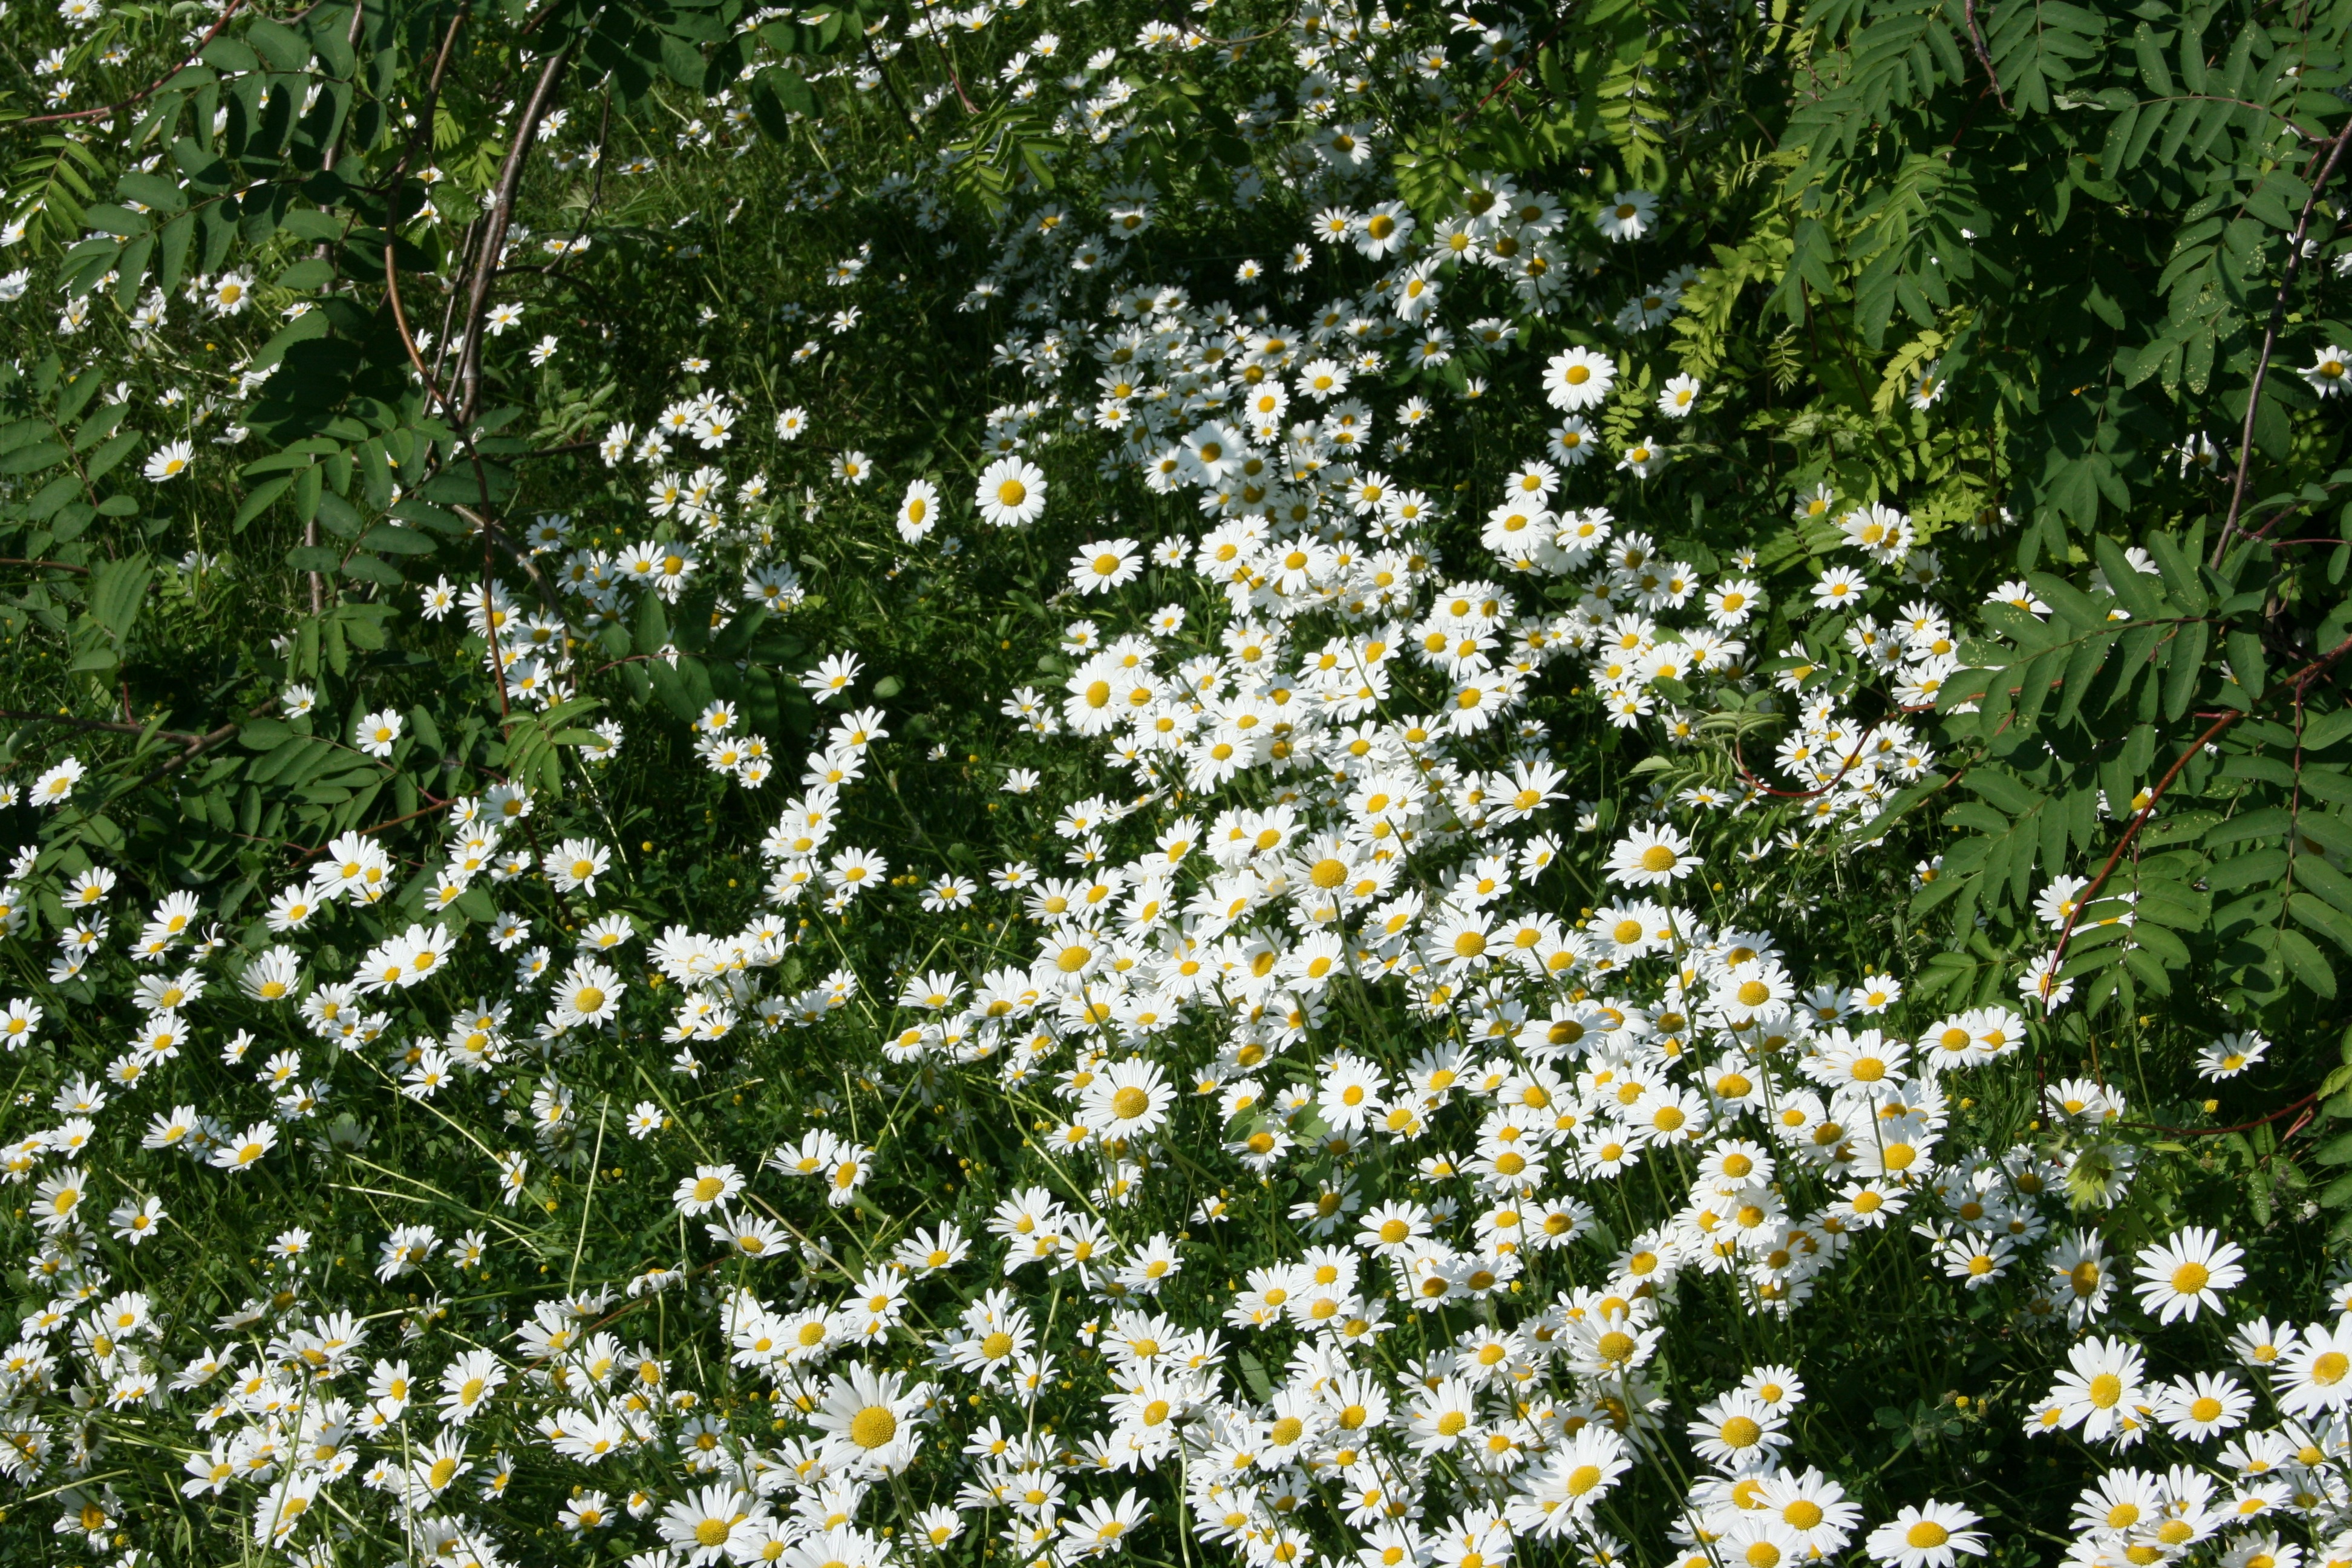
nature, plant, white, meadow, flower, floral, daisy, wild, environment, green, natural, botany, blooming, flora, plants, wildflower, flowers, leaves, outdoors, fields, gardening, blossoms, valleys, ferns, daisies, gardens, ornamental, blooms, flowering, candytuft, yarrow, green background, flowering plant, daisy family, land plant, chamaemelum nobile, tanacetum parthenium, evergreen candytuft